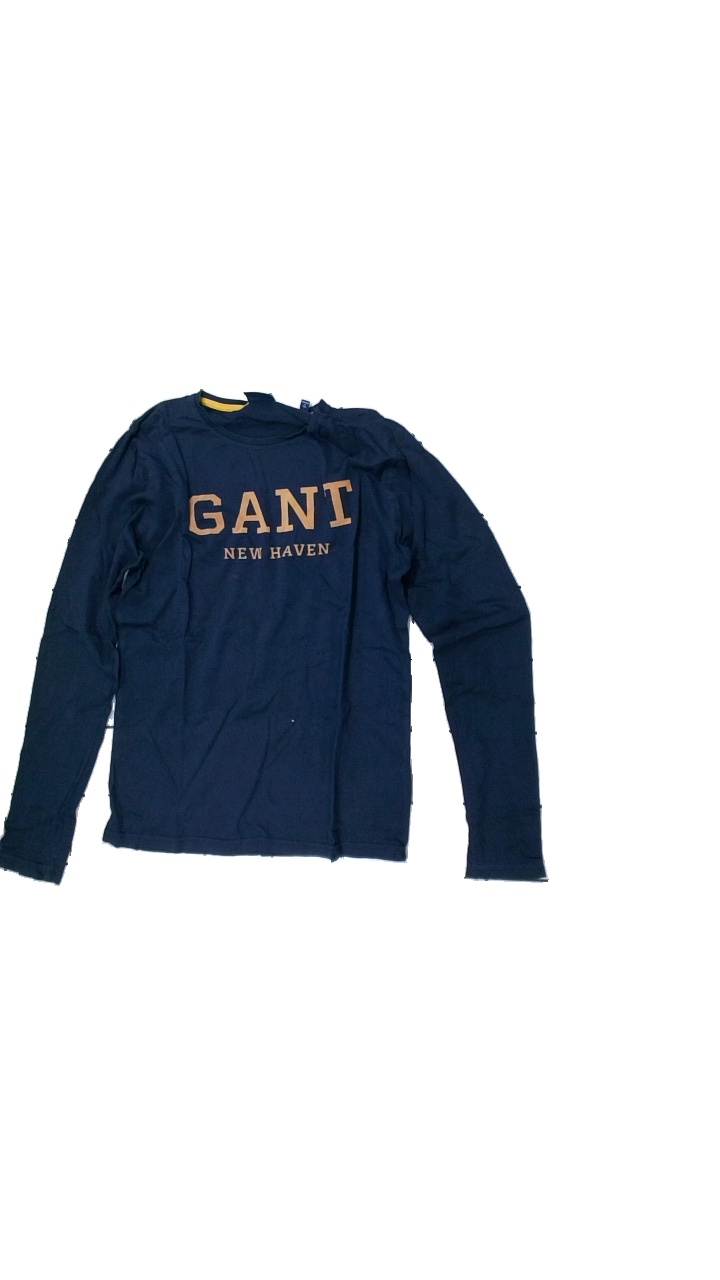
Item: Top (Ladies)
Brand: Gant
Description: navyblue top with logo print
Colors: Blue, Orange
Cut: Regular
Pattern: Logo print
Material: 100% Cotton
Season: All
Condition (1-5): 5
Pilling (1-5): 5
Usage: Reuse
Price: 150-250